Johann Karl Rodbertus

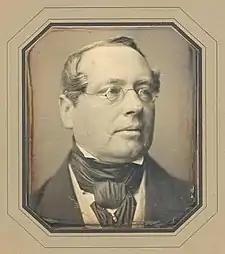
Johann Karl Rodbertus.

Johann Karl Rodbertus (August 12, 1805, in Greifswald, Swedish Pomerania – December 6, 1875, in Jagetzow), also known as Karl Rodbertus-Jagetzow, was a German economist and socialist and a leading member of the "Linkes Zentrum" (centre-left) in the Prussian national assembly. He defended the labor theory of value, as well as the view, which it implied, of interest or profit being theft. He believed that capitalist economies tend toward overproduction.